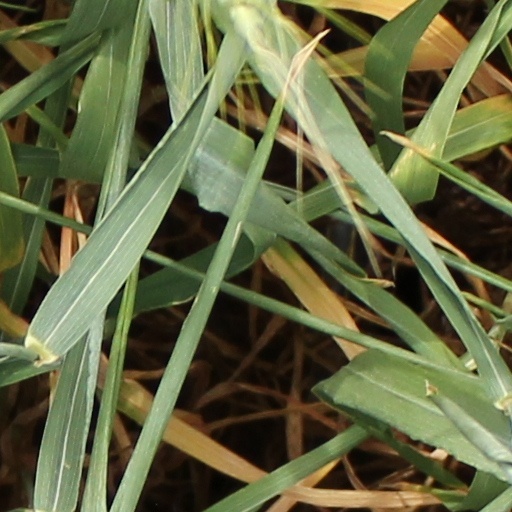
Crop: wheat